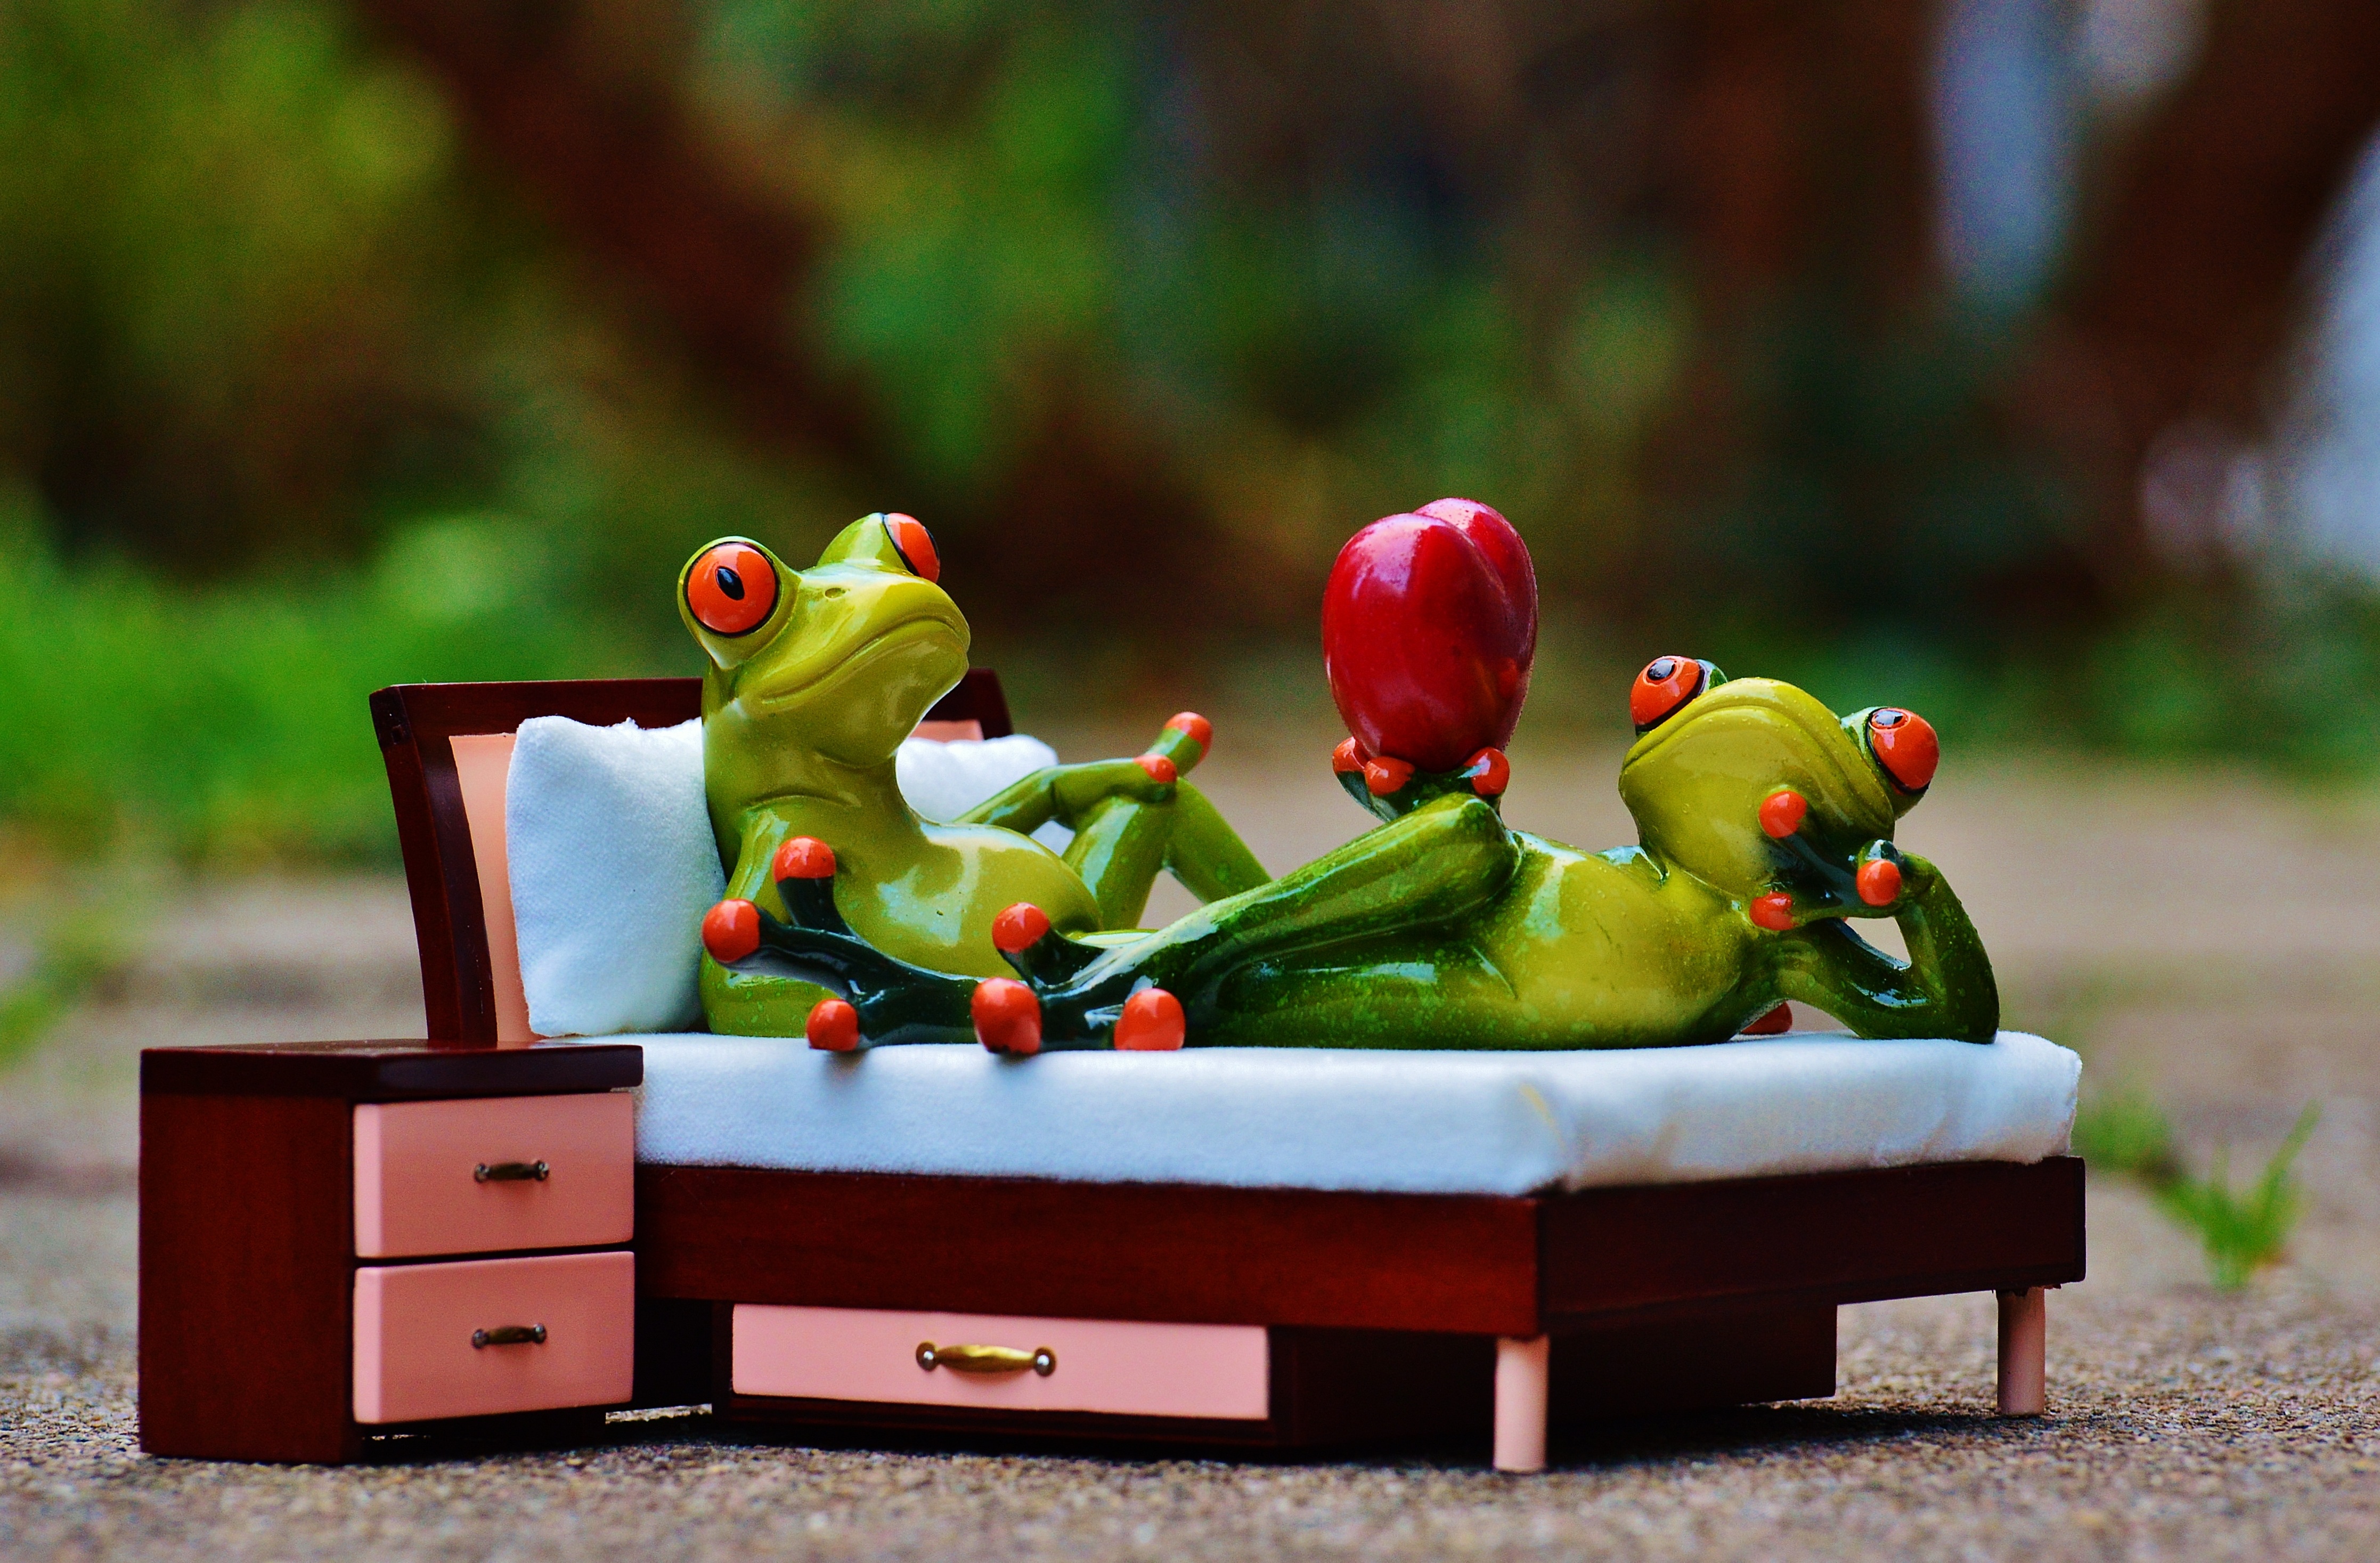
flower, cute, green, red, macro, amphibian, miniature, animals, figurines, frogs